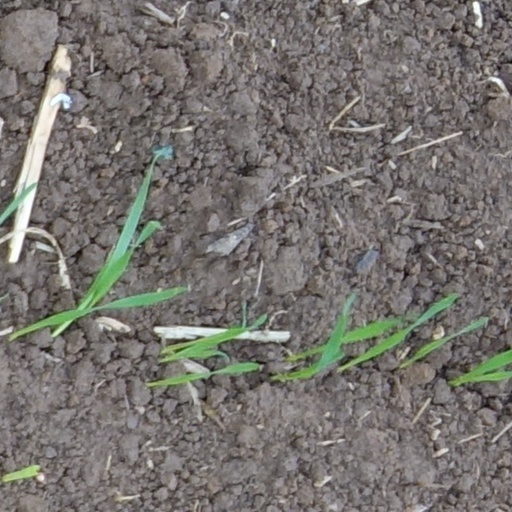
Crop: wheat